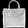
Label: Bag